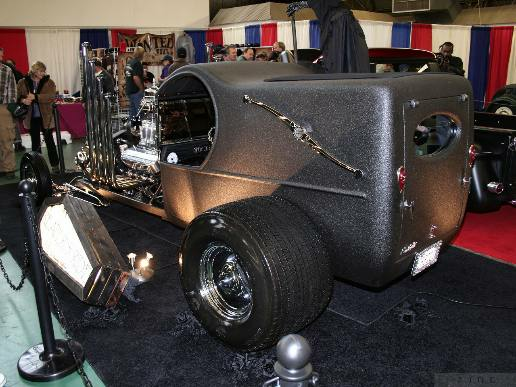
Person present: No